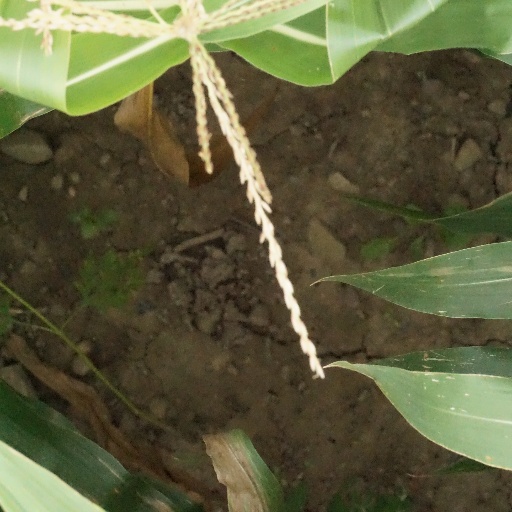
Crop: maize; corn